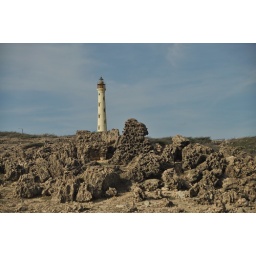
Named after a ship that wrecked off the coast of Aruba in the 1890s